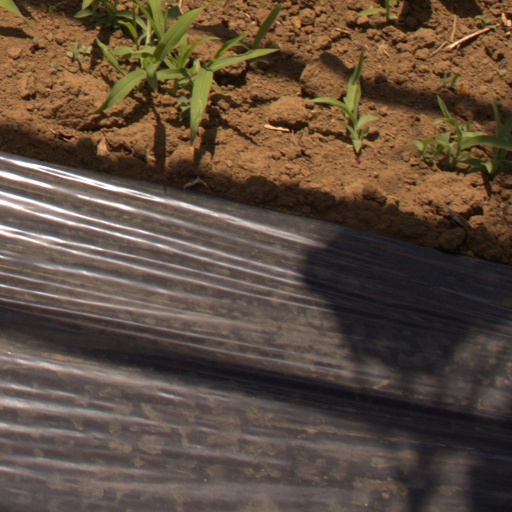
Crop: Jerusalem artichoke